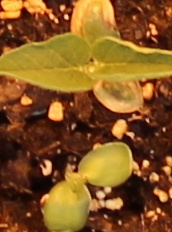
Label: Soybean